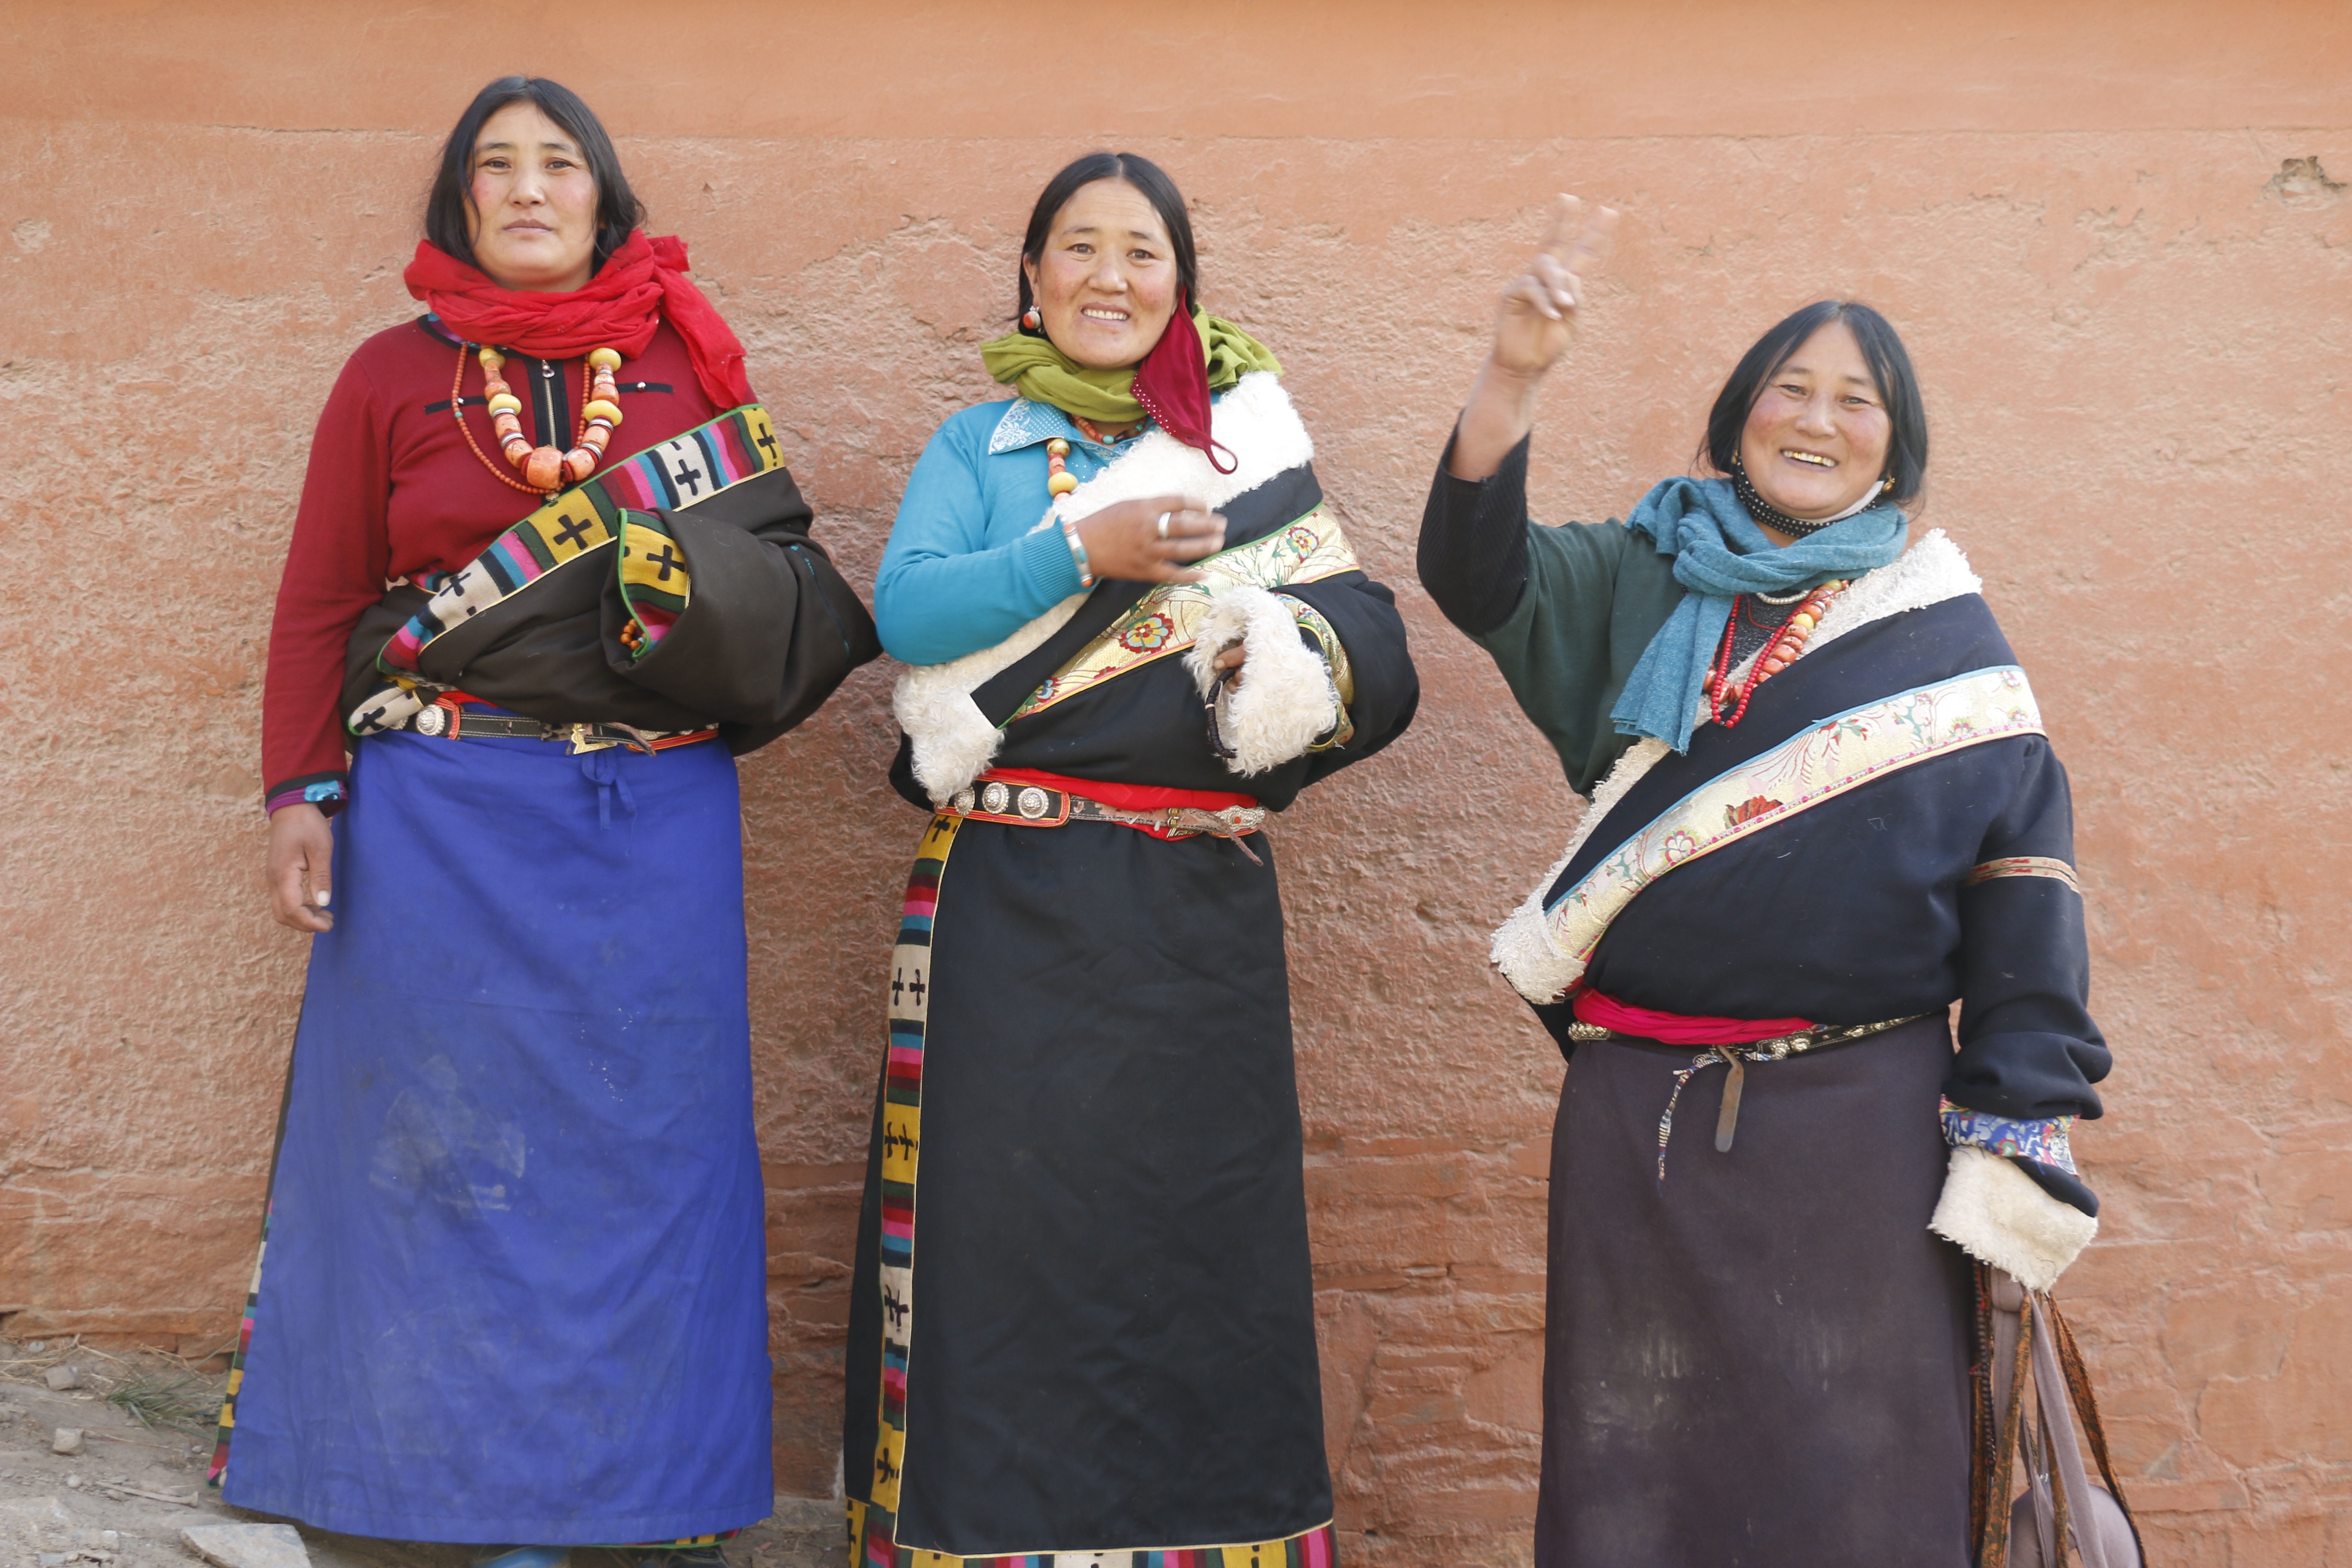
person, people, woman, clothing, character, tradition, costume, middle ages, tibetan, pull flutter shocked temple